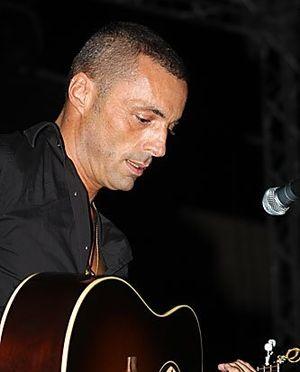
Alex Britti est un auteur-compositeur-interprète italien.